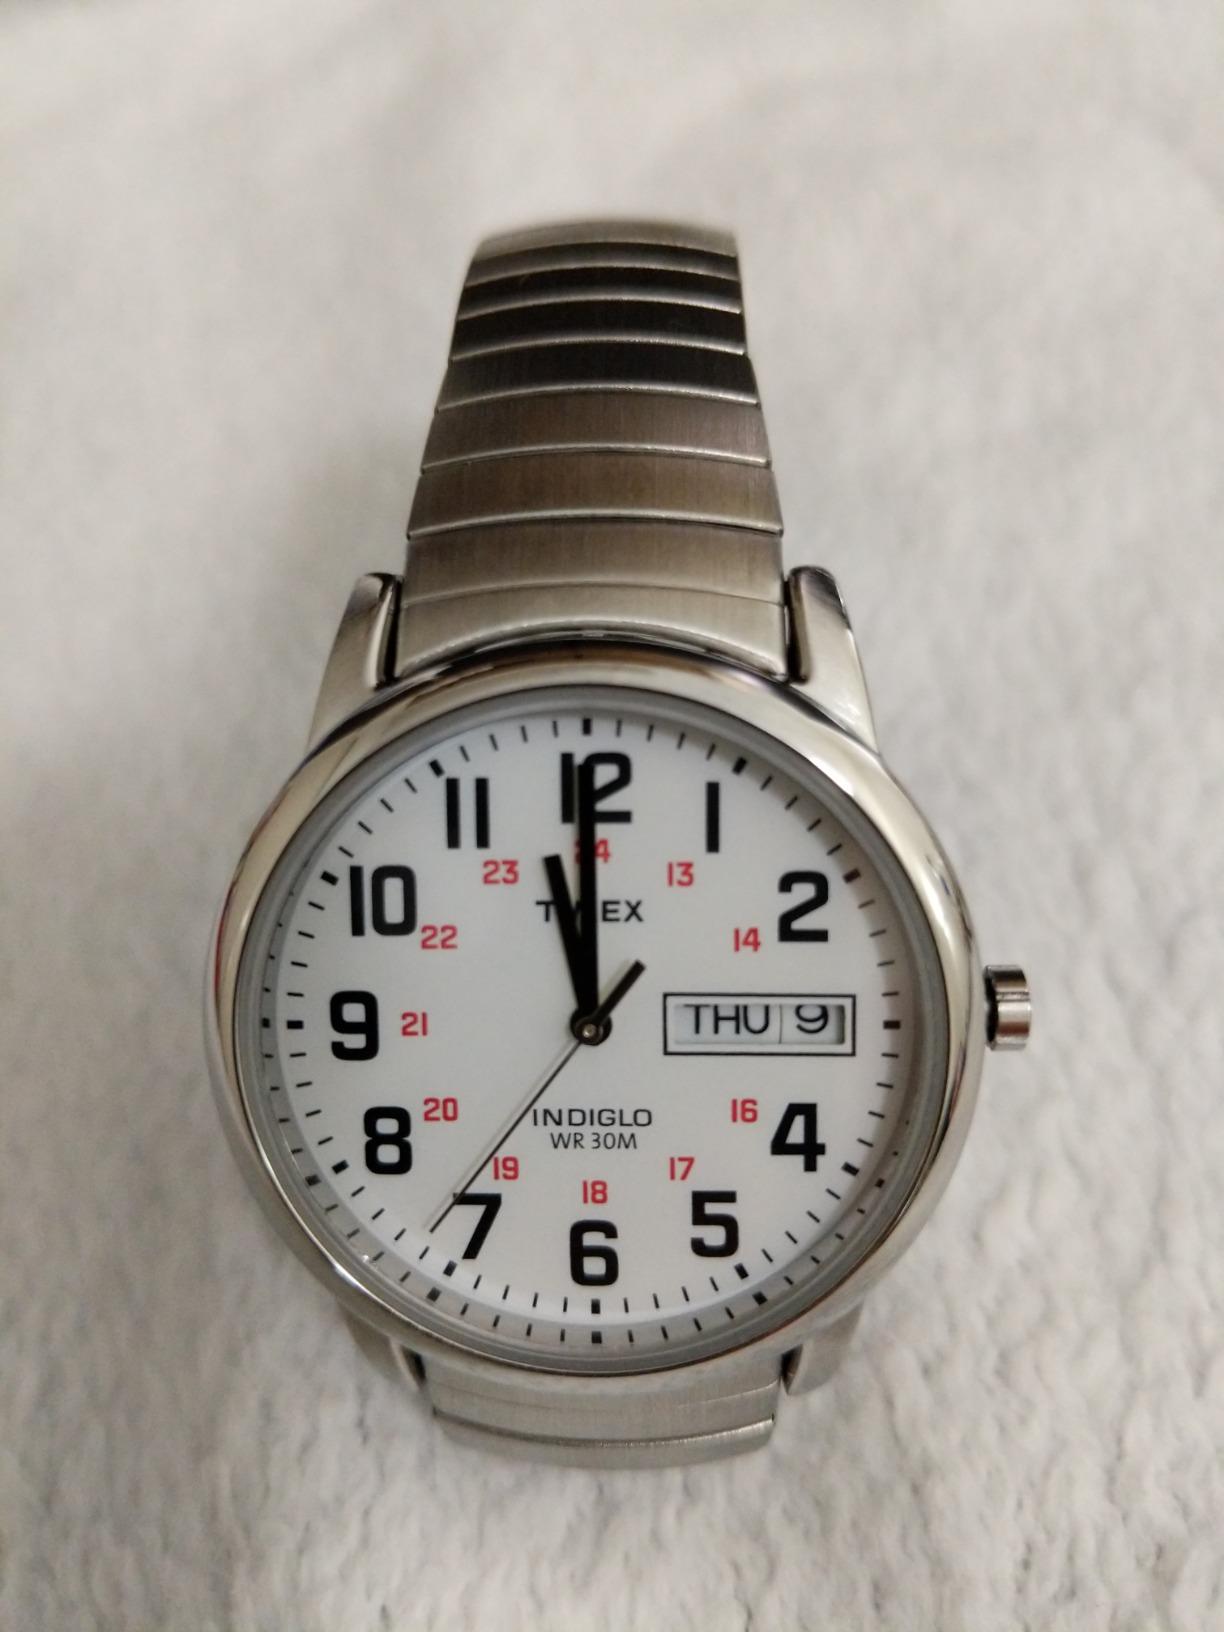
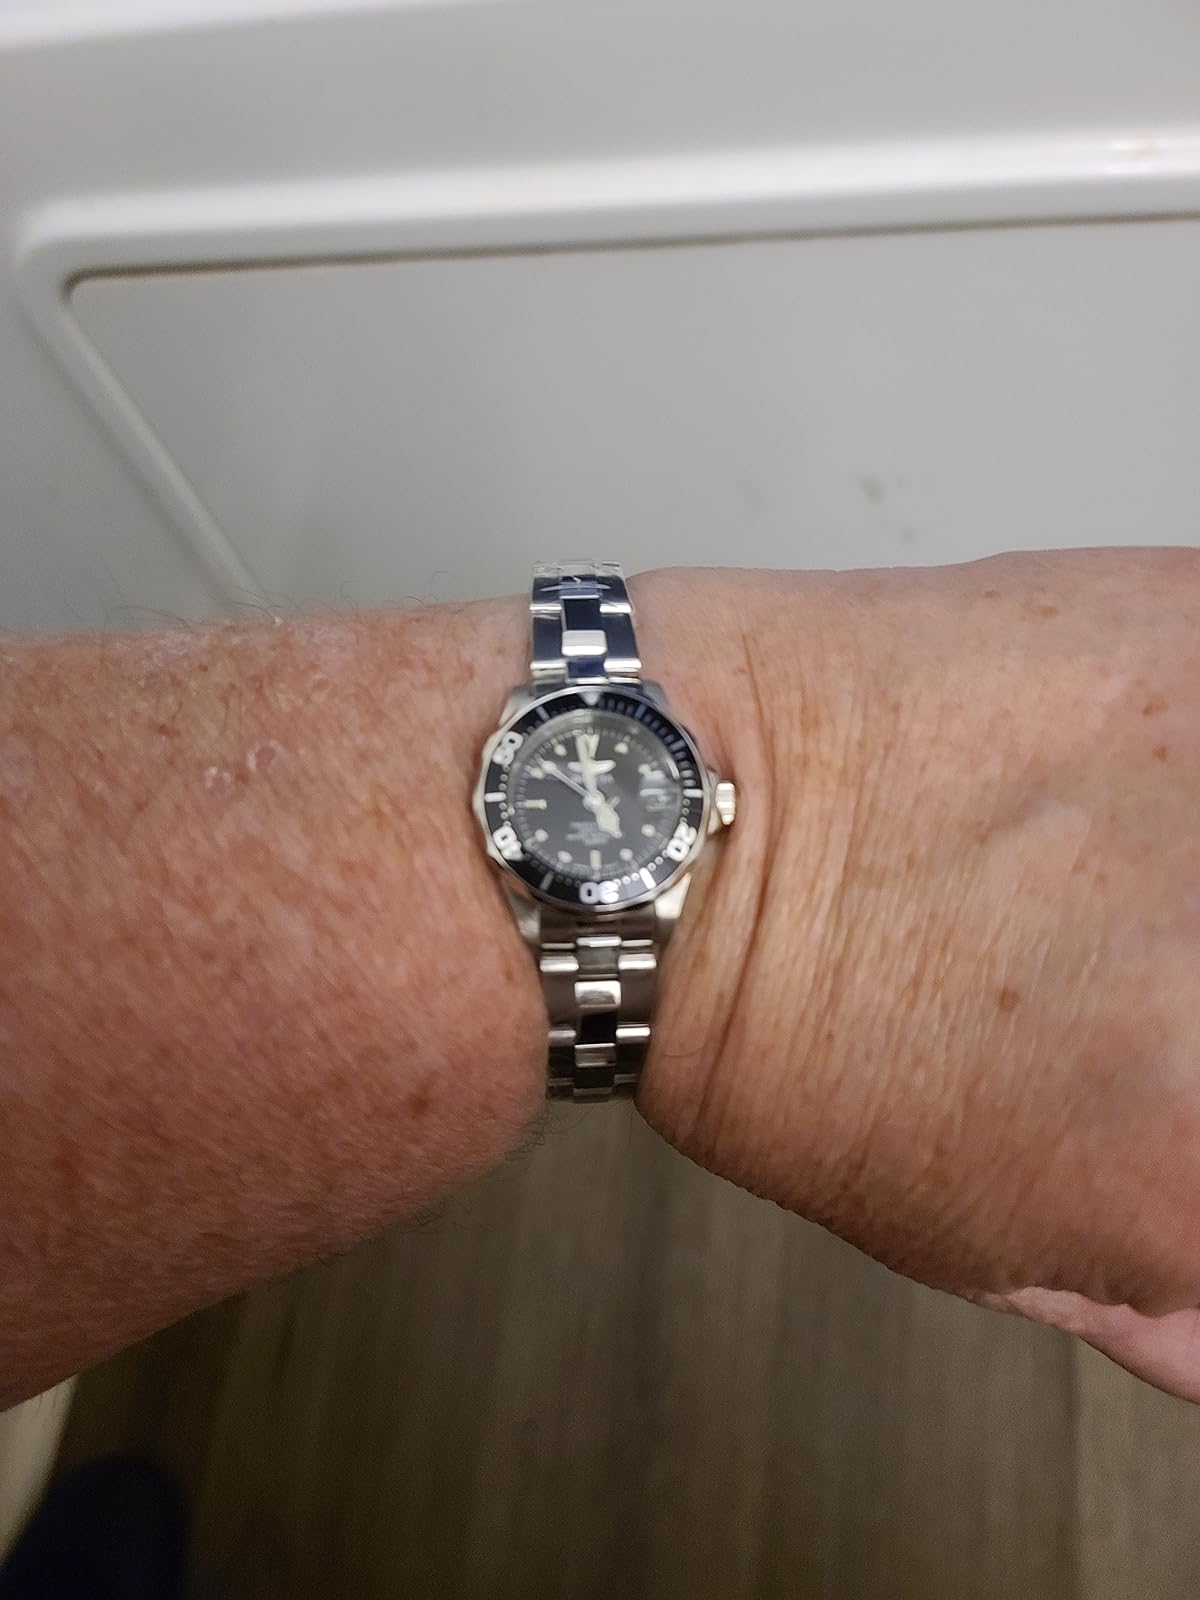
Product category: accessories_watch
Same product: no